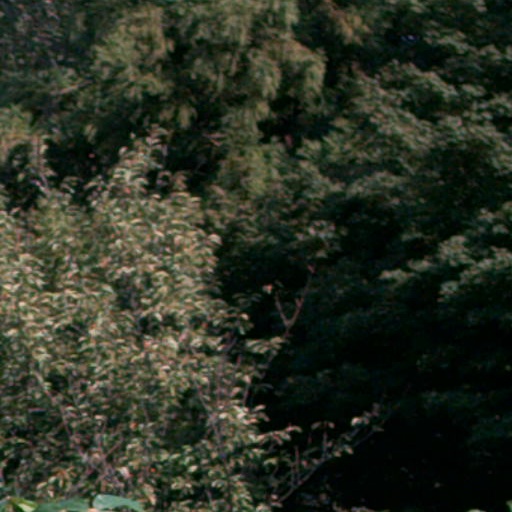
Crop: cassava